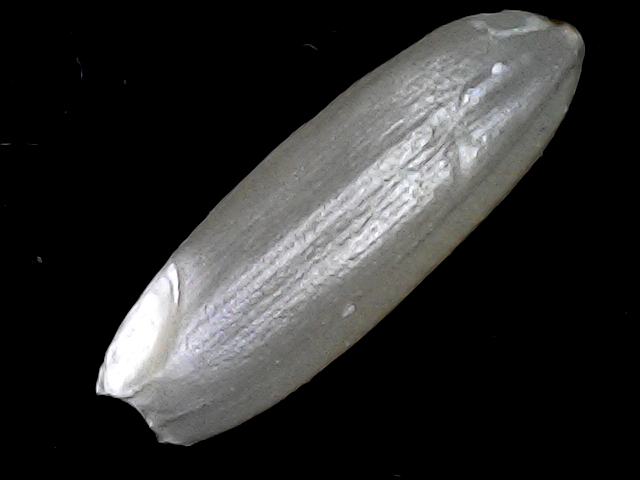
Rice variety: BRRI67